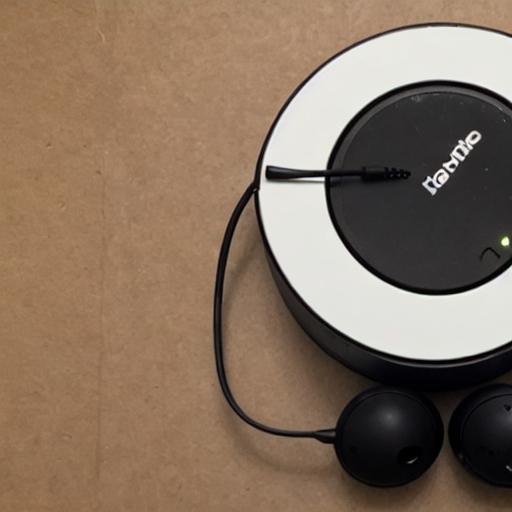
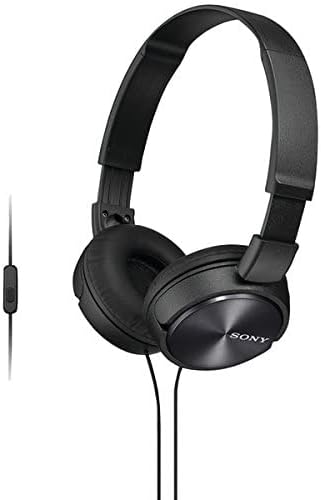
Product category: headphones
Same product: no